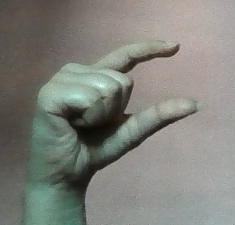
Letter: dal